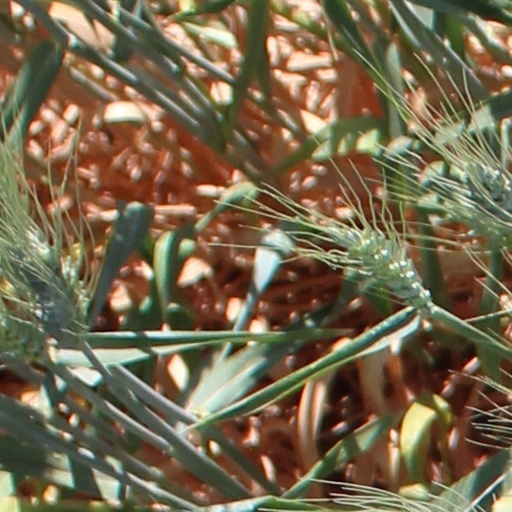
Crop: wheat